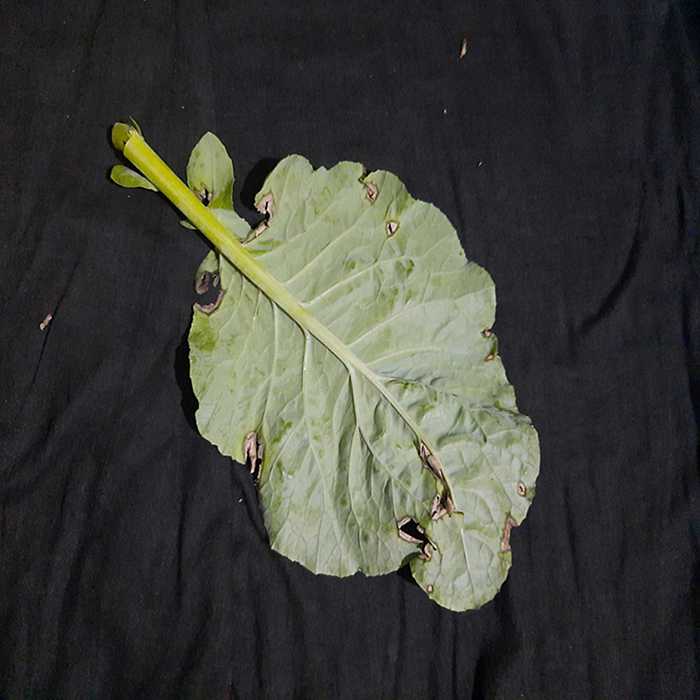
Plant: Cauliflower
Label: Downy mildew